Nzinga of Ndongo and Matamba

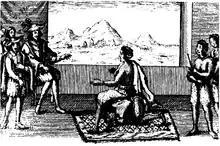
Contemporary illustration of Queen Nzinga in negotiations with the Portuguese governor, dated 1657

In 1624, her brother died of mysterious causes (some say suicide, others say poisoning). Before his death, he had made it clear that Nzinga should be his successor. Nzinga quickly moved to consolidate her rule, having her supporters seize the ritual objects associated with the monarchy and eliminating her opponents at court. She also assumed the title of "Ngola", conferring a position of great influence among her people. An opulent funeral for her brother was arranged, and some of his remains were preserved in a "misete" (a reliquary), so they could later be consulted by Nzinga. One major obstacle to her rule, her 7-year-old nephew, was under the guardianship of Kasa, an Imbangala war chief. To remove this potential pretender to her throne, Nzinga approached Kasa with a marriage proposal; the couple were married, and after the wedding she had her nephew killed—in Nzinga's view, final revenge for her own murdered son.